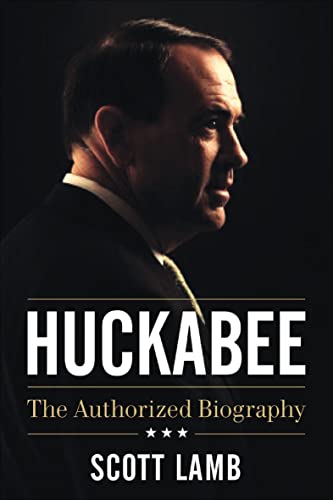
Huckabee: The Authorized Biography
Category: Buy a Kindle
From the Inside Flap This book will give a greater understanding of this good man to every reader. --Rex M. Horne, Former President of Ouachita Baptist University...provides an objective but sympathetic introduction to the colorful life of Governor Mike Huckabee. Lamb has caught the essence of the man, the essence of his character, and has revealed the gentle spirit of a great man. One may not agree with all of Lamb's conclusions, but what is important is that he has provided us with an accurate portrayal of a man whose Christianity has permeated the deepest levels of his life. This book is a great read for this year.--Paige Patterson, President of Southwestern Baptist Theological Seminary Scott Lamb brilliantly captures the remarkable journey of Mike Huckabee. --James Robison, Founder and President, LIFE Outreach International  You will feel your own spine stiffen with resolve as you read this enjoyable biography of Huckabee, written by our friend Scott Lamb." --David and Jason Benham  If you thought you knew the Governor before reading this book, think again!--Stu Epperson, Jr., President of The Truth Network About the Author Scott Lamb serves as the President of Reformation Press and the Executive Director of the Presbyterian Lay Committee in Nashville, Tennessee. He is a Baptist pastor who has shepherded churches in Alabama, Missouri, and Kentucky. He and his wife, Pearl, have six children. He is the author of Pujols: More than the Game (Thomas Nelson, 2011).
Features: “How does a man go from . . . pastoring churches . . . to running for President? [This] authorized biography tells this story in all its fascinating detail.” — | The Pathway | For the first time, the former governor of Arkansas opens up the vault to friend and biographer Scott Lamb to tell his life story. In this thoroughly unique biography of one of the most likeable, influential leaders in America, Lamb covers the entire scope of Mike Huckabee’s life and career. With full, unfettered access to Governor Huckabee’s personal library, files, and family records, fans will finally get the definitive account of one humble man’s rise to political prominence.The son of a local fireman in Hope, Arkansas, Huckabee began his time in the limelight at the side of James Robison during the early years of his television ministry. He hit his ministerial stride in the early 1980s, when he took the helm of Immanuel Baptist Church in Pine Bluff, Arkansas, from 1980 to 1986.Most people, however, know Mike Huckabee as a politician. In 1994, he became lieutenant governor and faced the now infamous Whitewater scandal that sent then-governor Jim Guy Tucker into court to face felony charges of corruption and fraud. Huckabee’s courageous handling of the debacle endeared him to the hearts of many citizens, causing him to serve as the forty-fourth governor of Arkansas from 1996 until 2007. During his 2008 presidential bid, he finished second to John McCain. As the host of the talk show | Huckabee | , he garnered even more fans, who will now have the opportunity to get to know the man behind the famous, reassuring smile.